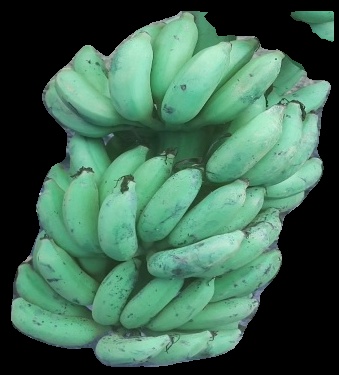
Variety: elakki-bale
Grade: grade2